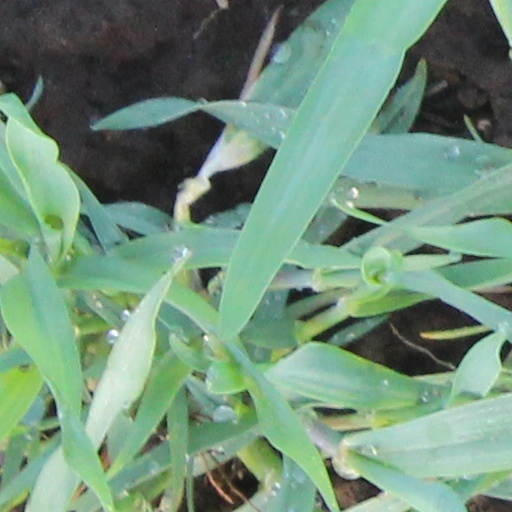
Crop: wheat